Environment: real
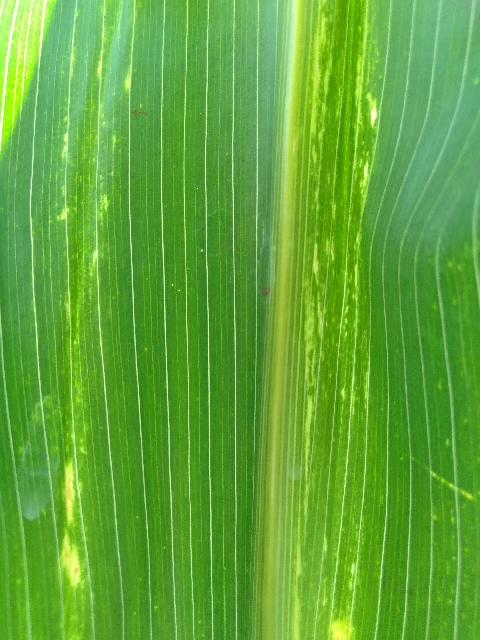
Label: lethal_necrosis